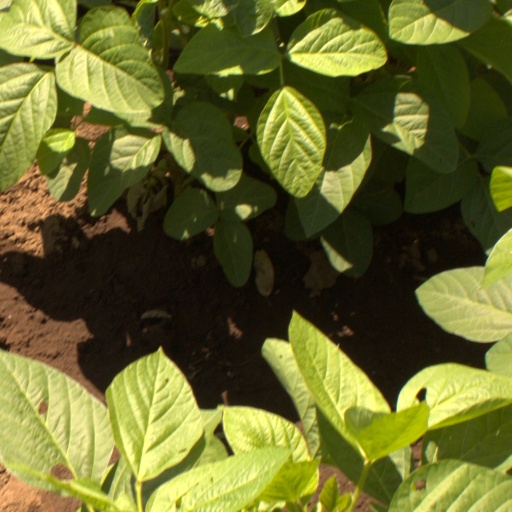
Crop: soybean